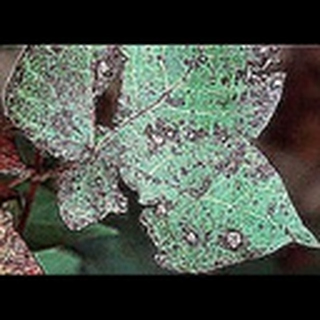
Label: cotton_bacterial_blight